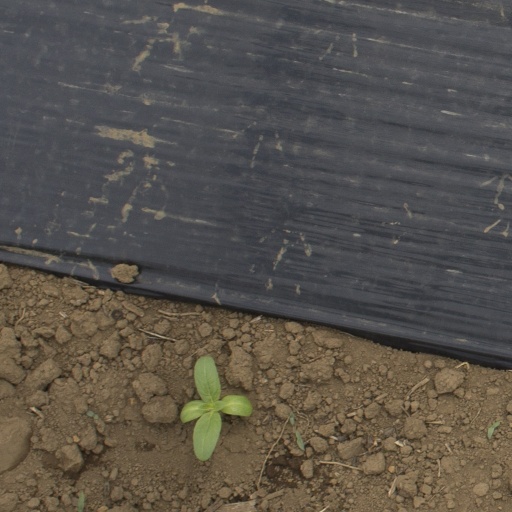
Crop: Jerusalem artichoke